Ishikawa Prefectural History Museum

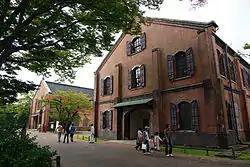

is a prefectural museum in Kanazawa, Japan, dedicated to the history and culture of Ishikawa Prefecture. The three ICP red brick buildings date to 1909-14 and functioned first as the local arsenal, then after the Pacific War as the Kanazawa College of Art, before being converted into a museum in 1986.